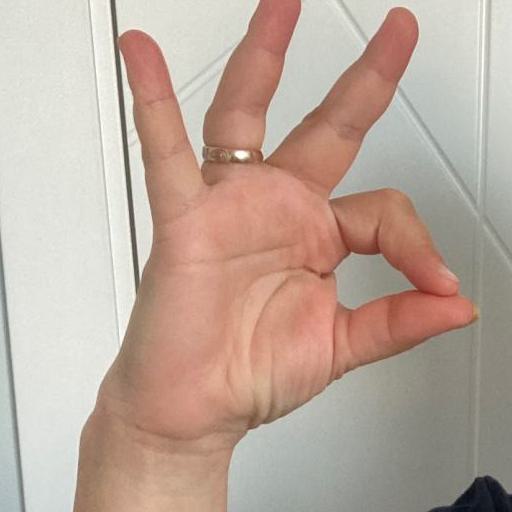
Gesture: ok